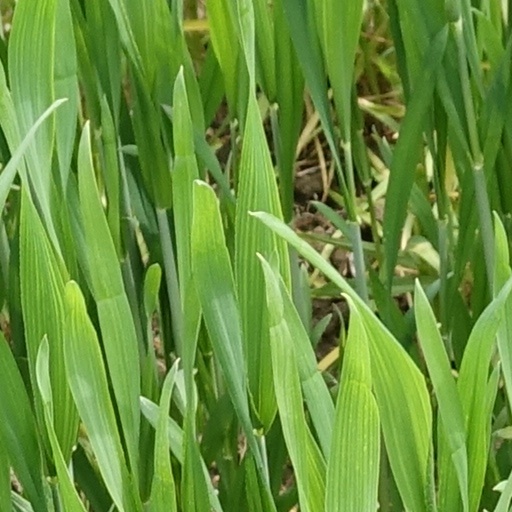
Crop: wheat